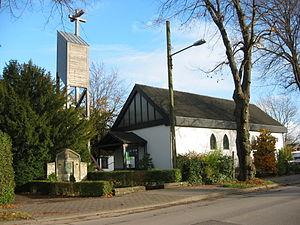
Lichtenbusch est une section de la ville d'Aix-la-Chapelle. On y trouve une chapelle. La section se trouve près de la frontière belge et se divise en une partie belge et une partie allemande: